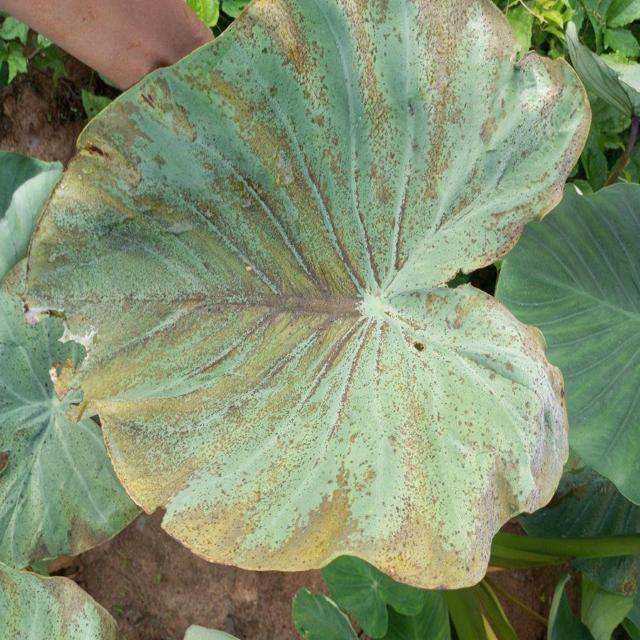
Label: Mid_Blight